Stabat Mater (Rossini)

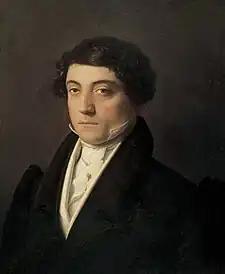
Portrait of Gioachino Rossini by Vincenzo Camuccini, Museo Teatrale alla Scala in Milan

Stabat Mater is a work by Gioachino Rossini based on the traditional structure of the Stabat Mater sequence for chorus and soloists. It was composed late in his career after retiring from the composition of opera. He began the work in 1831 but did not complete it until 1841.